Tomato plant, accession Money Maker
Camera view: bottom (45 deg); turntable rotation: 300 degrees
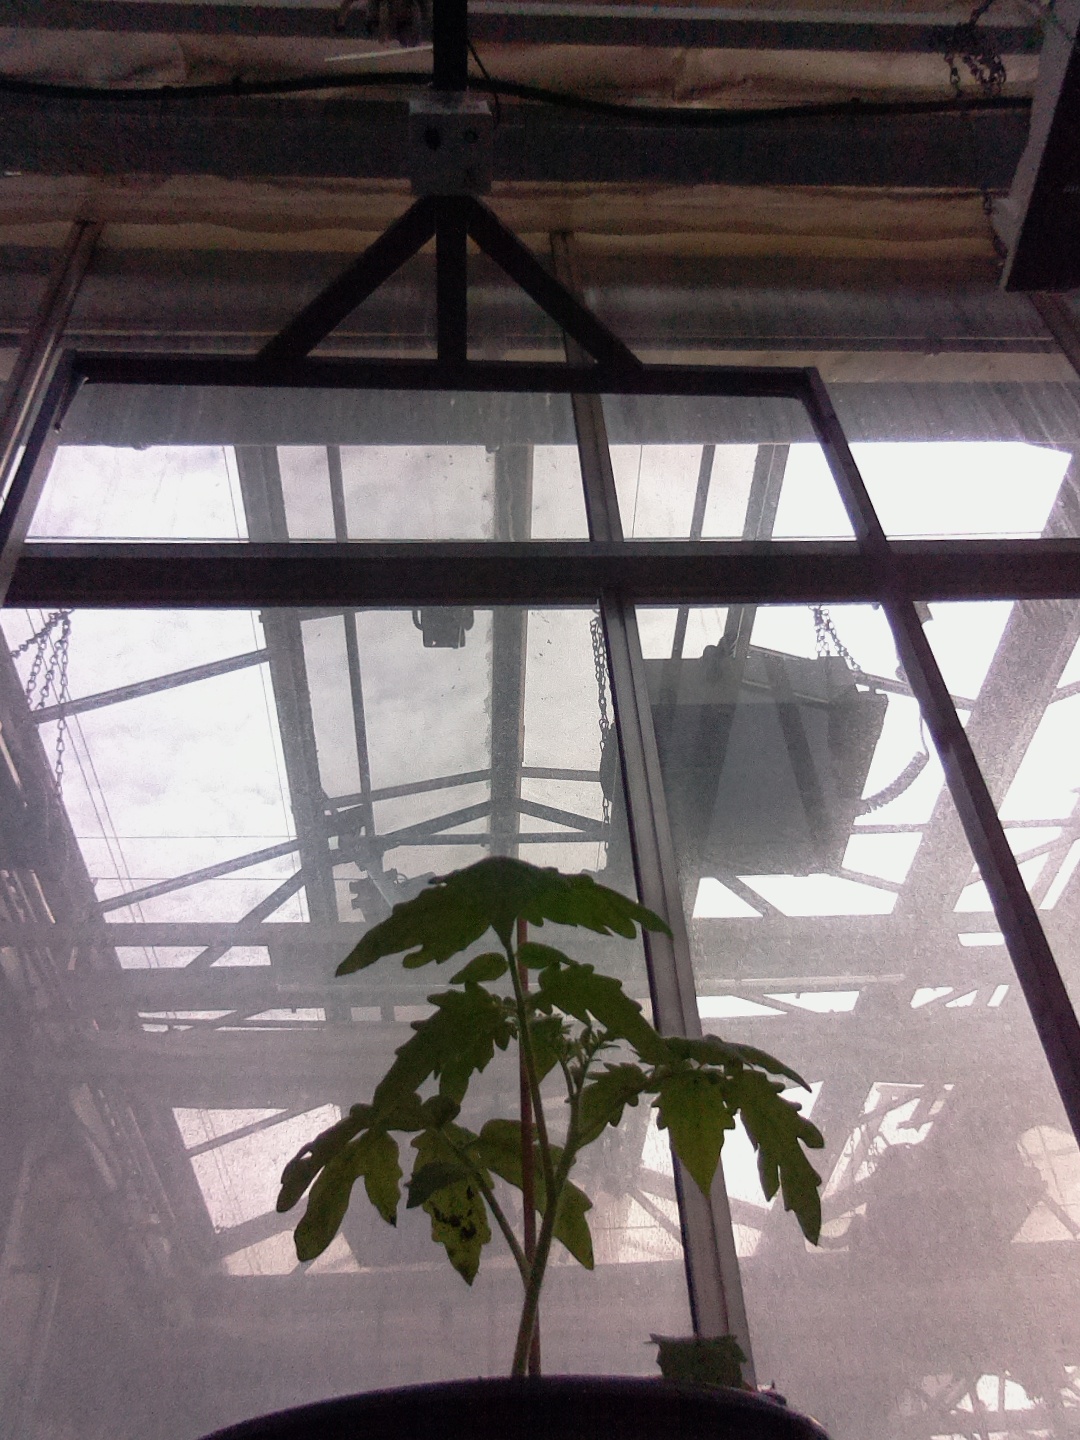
BBCH growth stage 13: 6 of true leaves visible